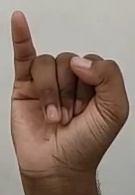
ASL sign: I